Heiligenhoven Castle

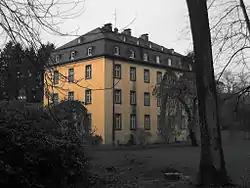
Heiligenhoven Castle

Heiligenhoven Castle is a historic building situated in the municipality of Lindlar, Oberbergischer Kreis, North Rhine-Westphalia, Germany.